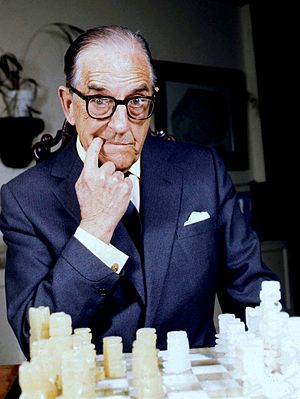
Stanley Holloway
Stanley Augustus Holloway, OBE var en engelsk scene- og filmskuespiller, humoristisk, sanger, digter og monolog. Han var berømt for sin komik og karakterroller på scenen og film, især Alfred P. Doolittle i My Fair Lady. Han blev også kendt for sine komiske monologer og sange, som han udførte og indspillet i det meste af sin 70-år lange karriere.